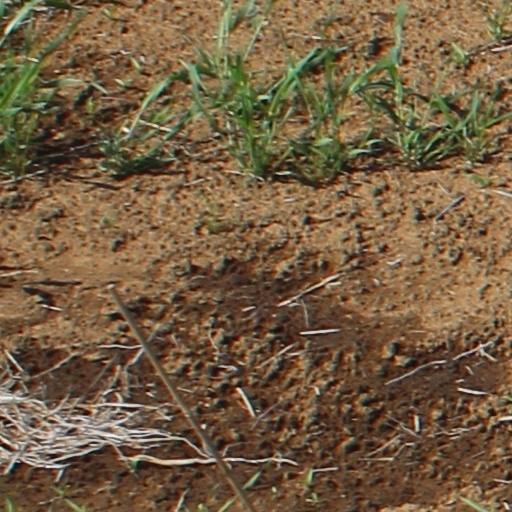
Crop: wheat